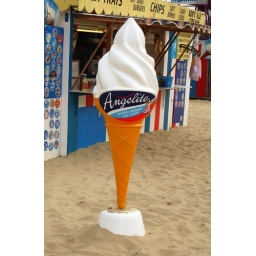
sits brazenly in the sand on the beach at Weymouth.